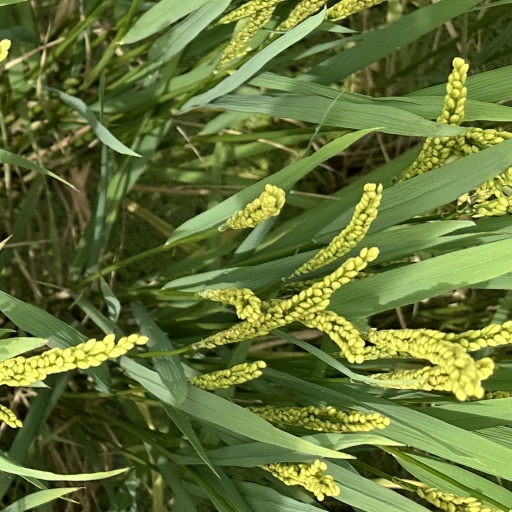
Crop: rice